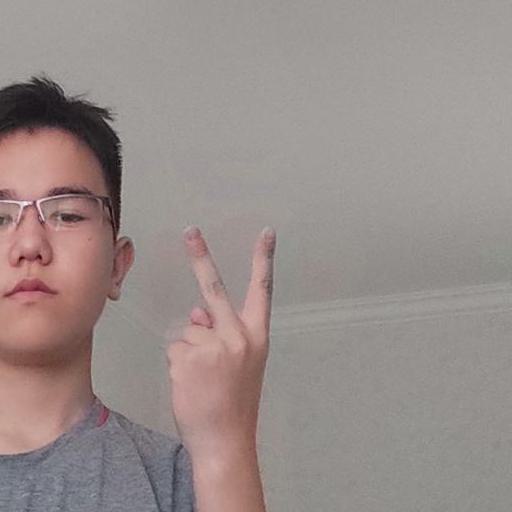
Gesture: peace_inverted